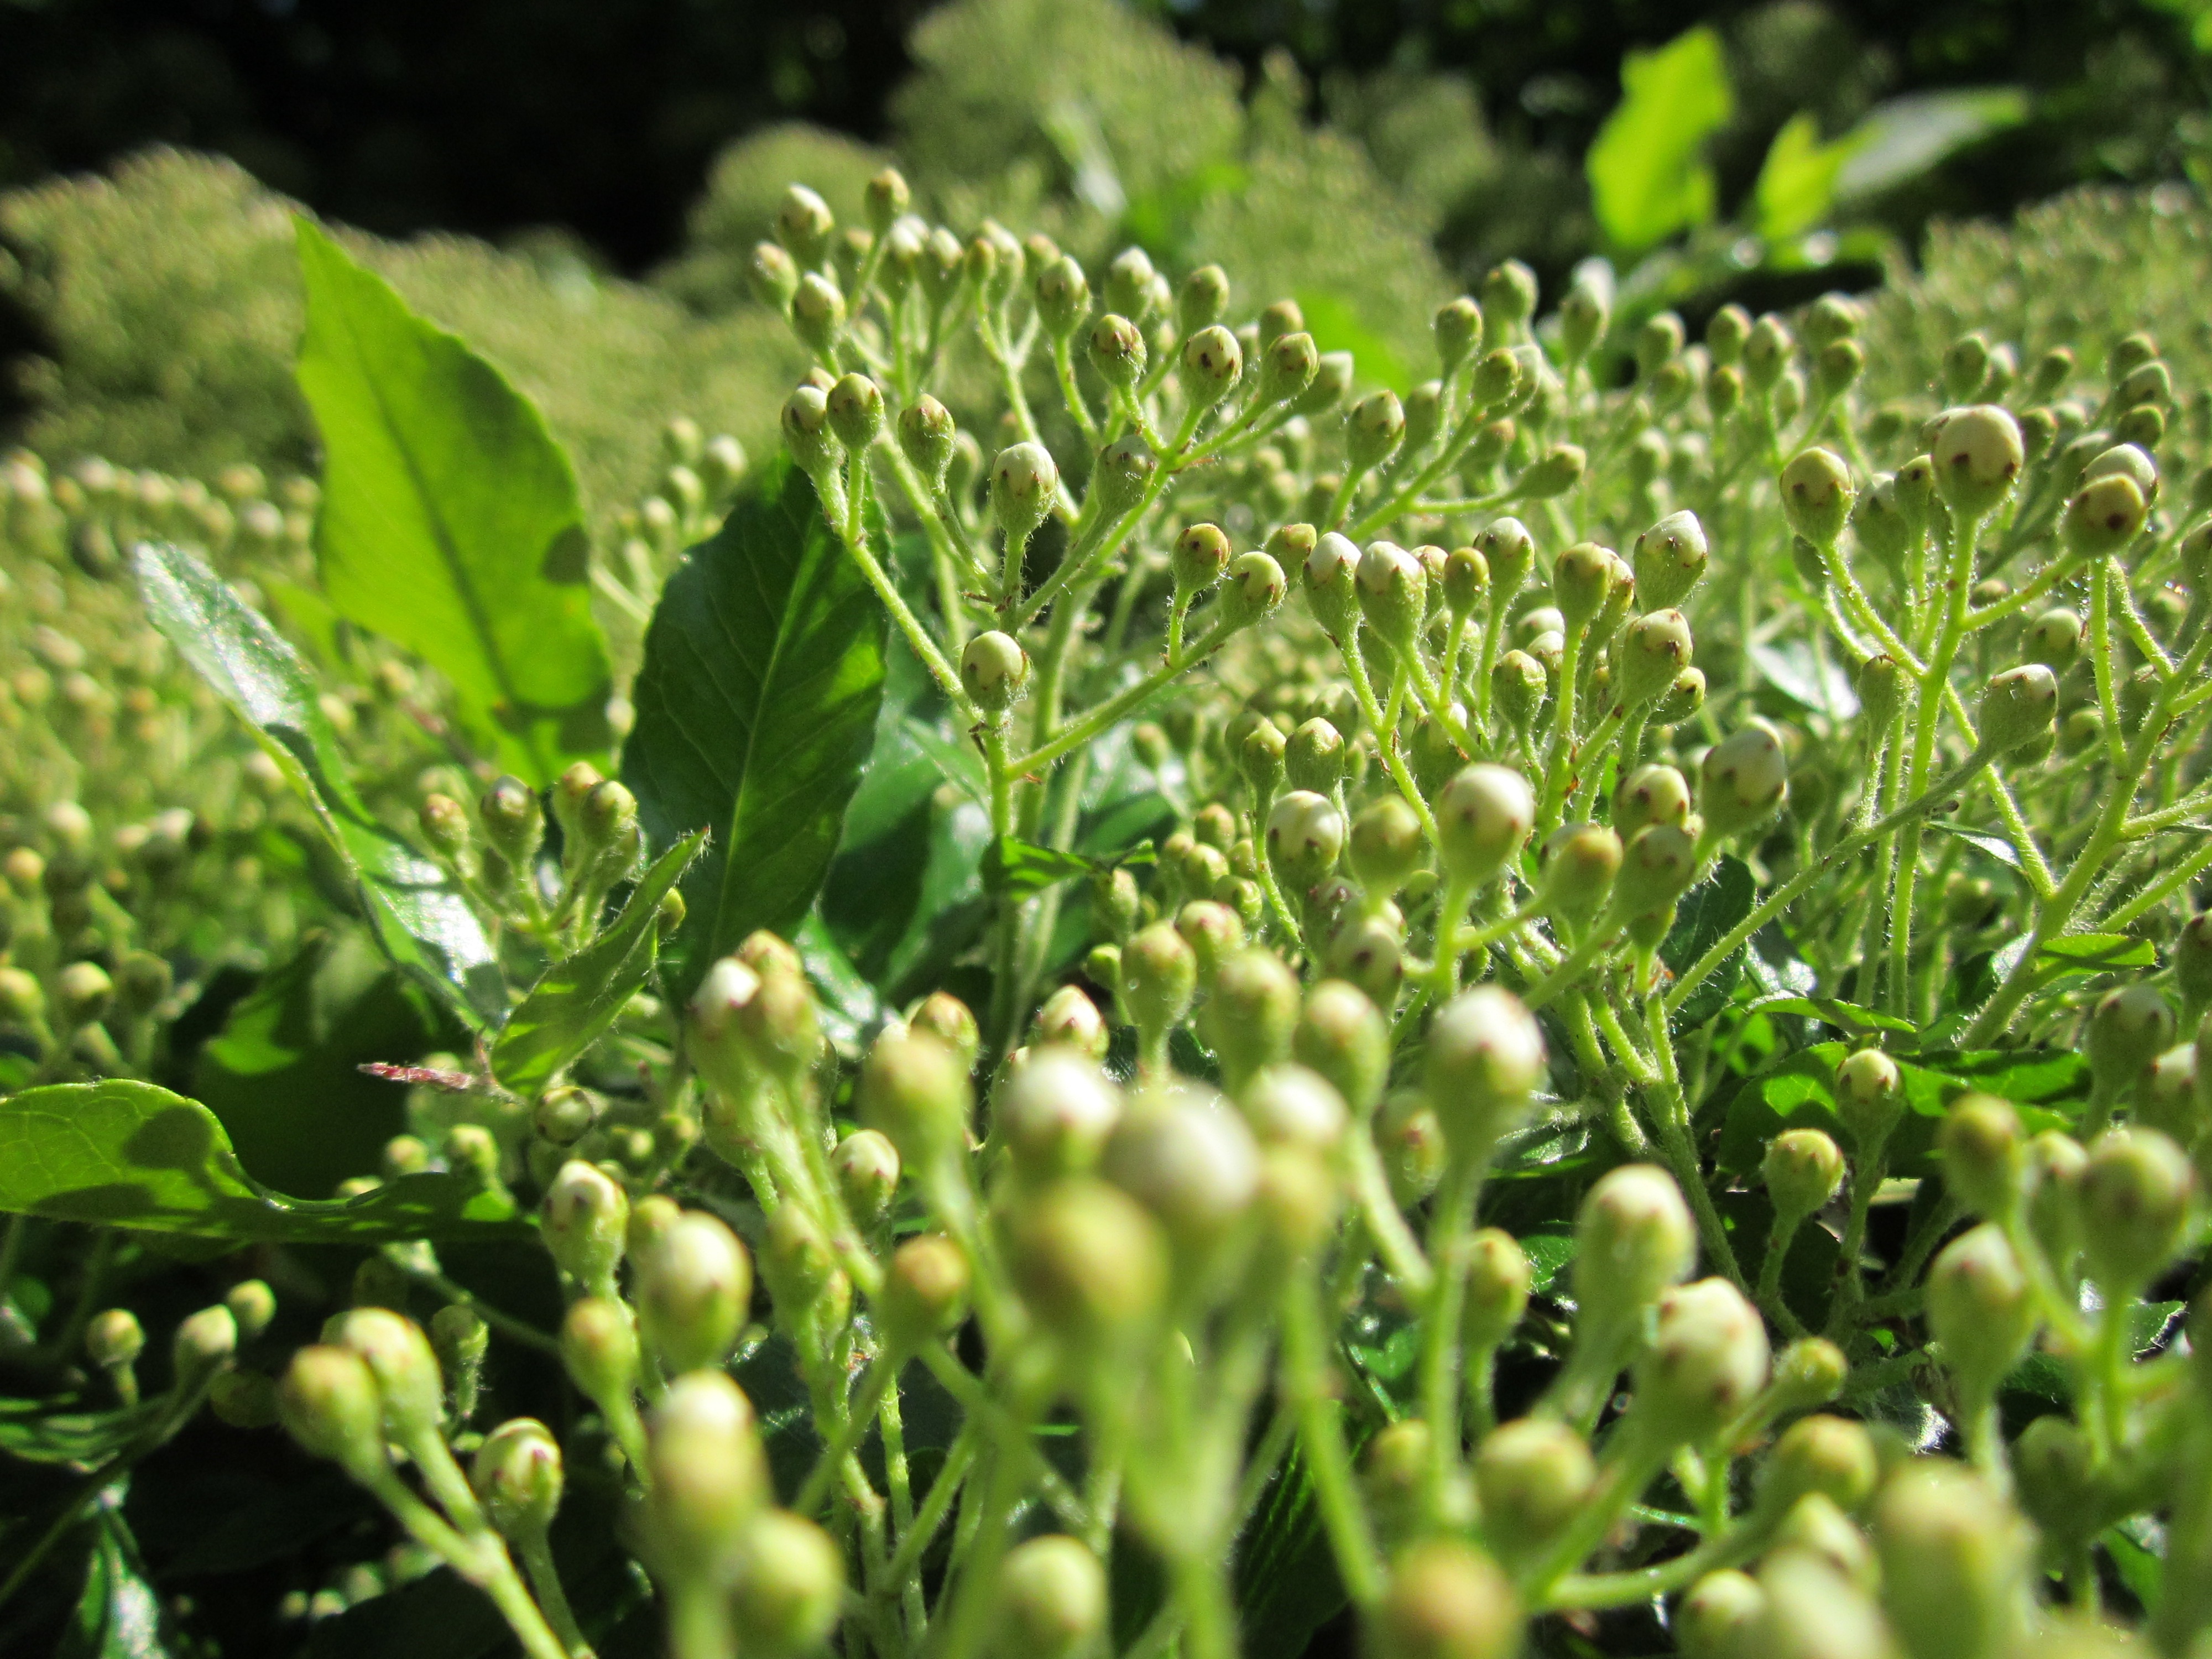
tree, grass, plant, lawn, fruit, leaf, flower, food, green, herb, produce, vegetable, crop, botany, blooming, flora, shrub, buds, species, macro photography, inflorescence, flowering plant, firethorn, pyracantha coccinea, land plant